Uruguayan cuisine

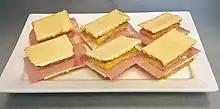
Jesuitas

"Jesuitas" are made with two layers of puff pastry filled with ham and cheese and covered with meringue icing. This is a sweet and salty taste. The same sandwich in Argentina is known as a fosforito.